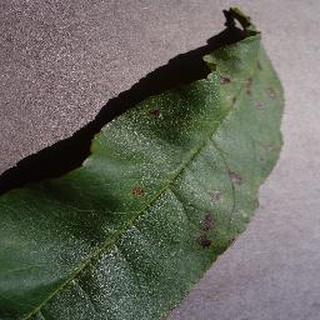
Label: peach_bacterial_spot